The Masked Singer (American TV series) season 1

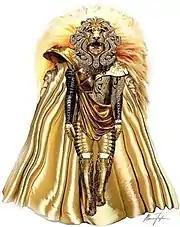
As with every costume, the Lion began as a sketch by Toybina. Its mask was coated in pure gold and was heavily inspired by runway fashion.

Casting was less difficult than executive producer Izzie Pick Ibarra predicted due to her strategy of sending the possible participants sketches of costumes that might be featured during the season. She said many of the celebrities had emotional reactions when presented with the proposed costumes and were excited to reinvent their public image. Potential participants were also shown video of international versions of the show to explain the show's format visually.